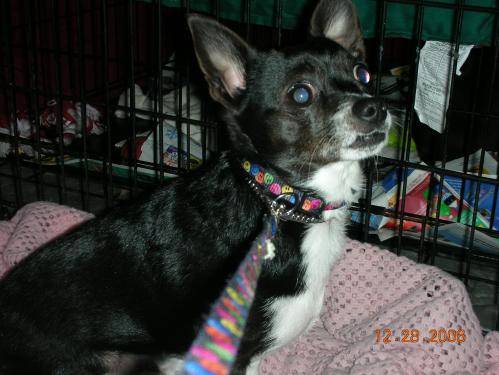
Label: dog